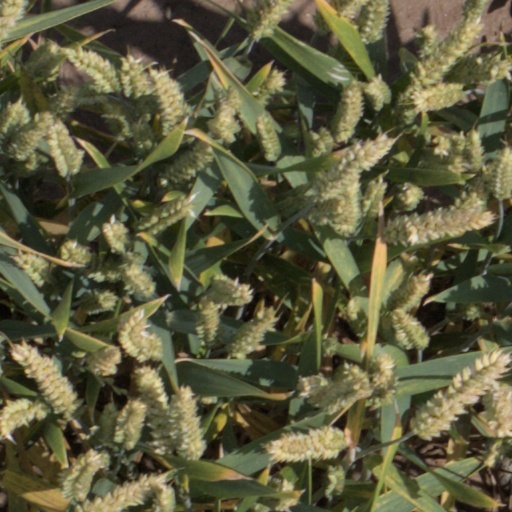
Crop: wheat